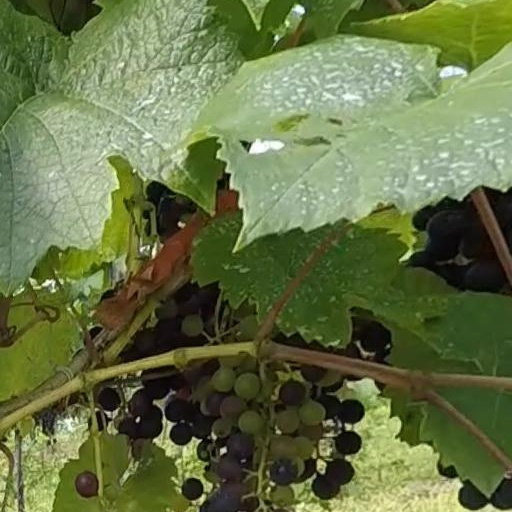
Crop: grape